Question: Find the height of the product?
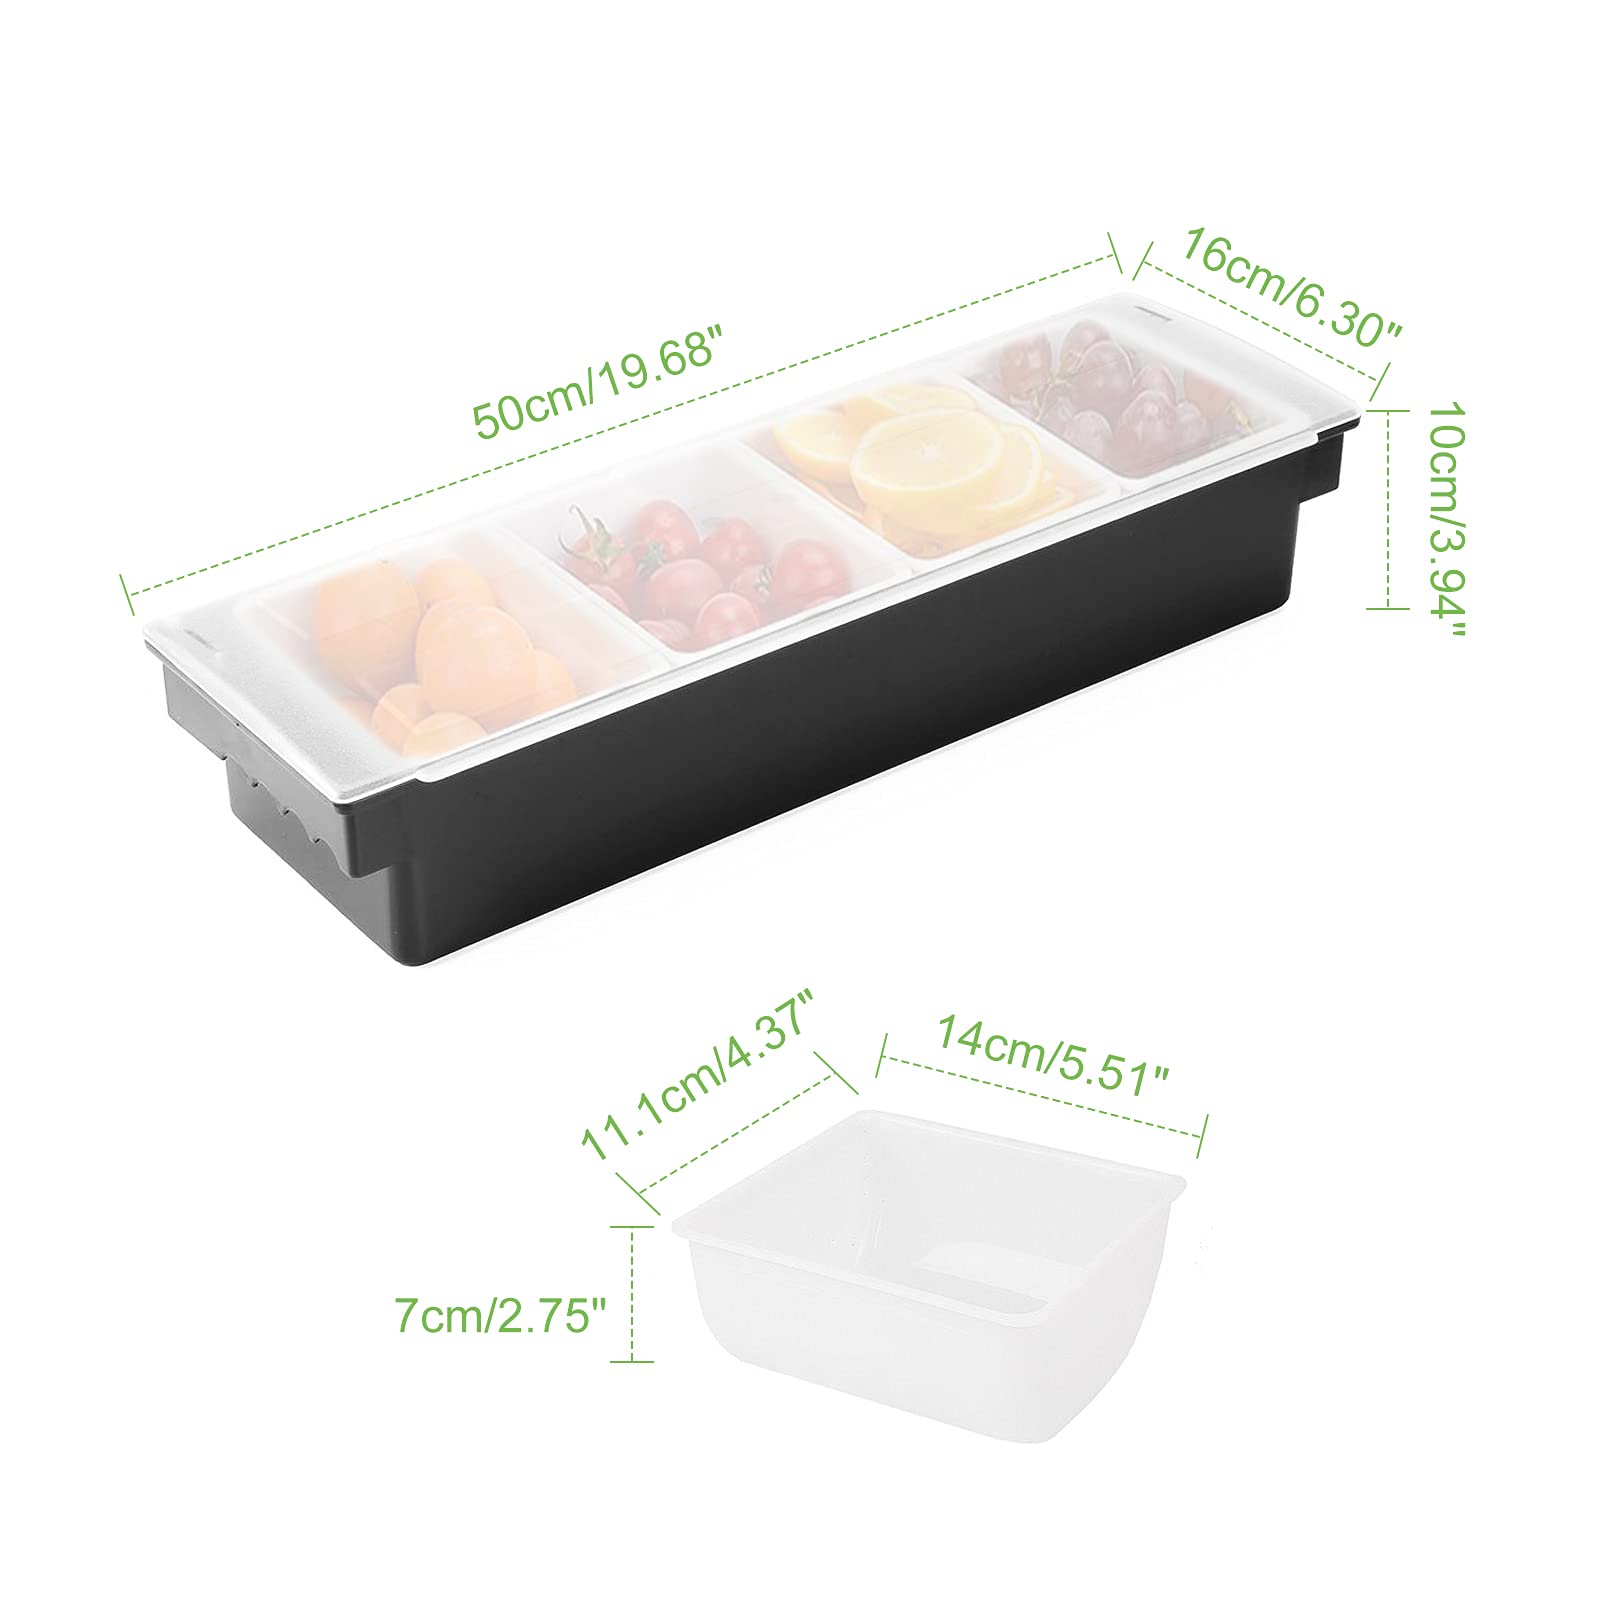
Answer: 10.0 centimetre